2024 American League Championship Series

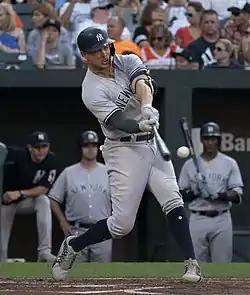
Giancarlo Stanton hit a 3-run home run in the top of the 6th inning; he would eventually go on to be named the ALCS MVP.

Game 2 featured starting pitchers Gerrit Cole for the Yankees and Tanner Bibee for the Guardians. The Yankees started the scoring for Game 2 in the bottom of the first when Aaron Judge reached first base on a fielding error by Brayan Rocchio, scoring Gleyber Torres. In the bottom of the second, Alex Verdugo hit an RBI double, scoring Anthony Volpe. Then Judge hit a sacrifice fly, scoring Anthony Rizzo and increasing the Yankees' lead to 3–0. In the top of the fifth, Josh Naylor hit a sacrifice fly, scoring Steven Kwan as the Guardians cut the lead to 3–1. Then Will Brennan grounded into a force out at first base as he allowed Kyle Manzardo to score to cut the Yankees' lead to 3–2. In the bottom of the sixth, Rizzo hit an RBI double, scoring Volpe and giving the Yankees a 4–2 lead. In the bottom of the seventh, Judge hit a two-run home run off Hunter Gaddis to extend the Yankees' lead to 6–2, scoring Torres. In the top of the ninth, José Ramírez hit a home run off closer Luke Weaver to cut the Yankees' lead to 6–3. Weaver then closed out the game for the Yankees to extend their series lead to 2–0 as the series shifted to Cleveland for Game 3.